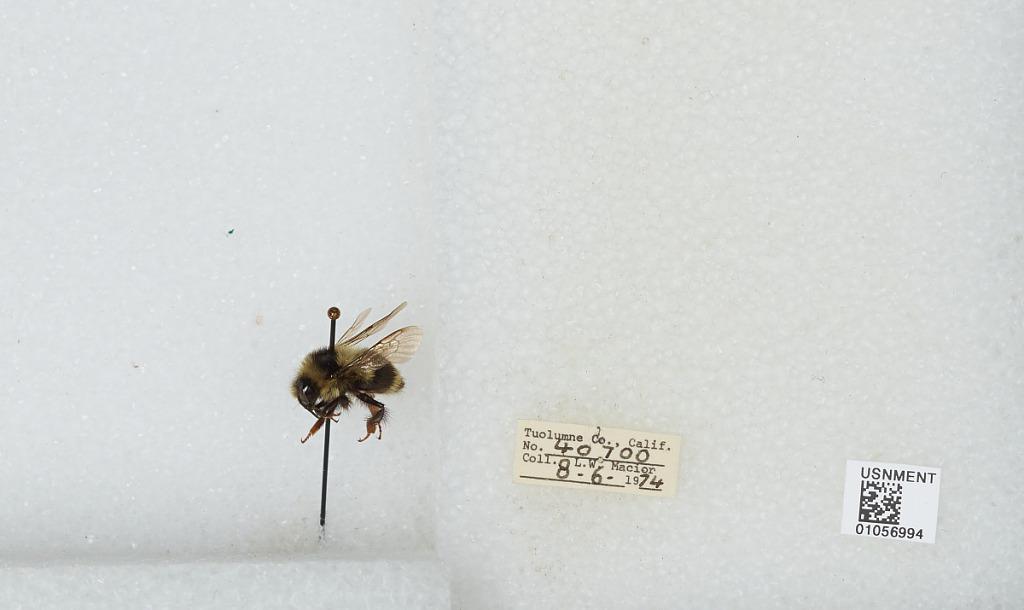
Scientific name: Bombus bifarius nearcticus
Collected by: L. Macior
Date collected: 1974-8-6
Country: United States
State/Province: California
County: Tuolumne
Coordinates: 38.02, -119.93